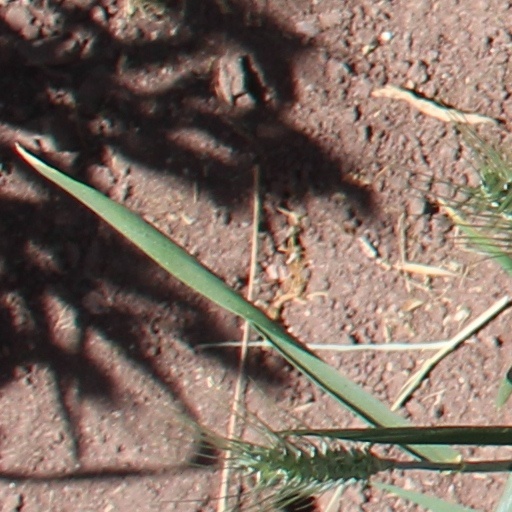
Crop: wheat